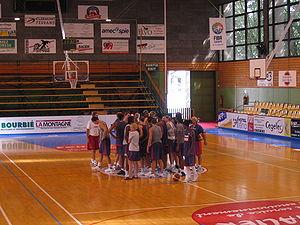
En cette année 2006, l'équipe de France termine cinquième du championnat du Monde au Brésil.